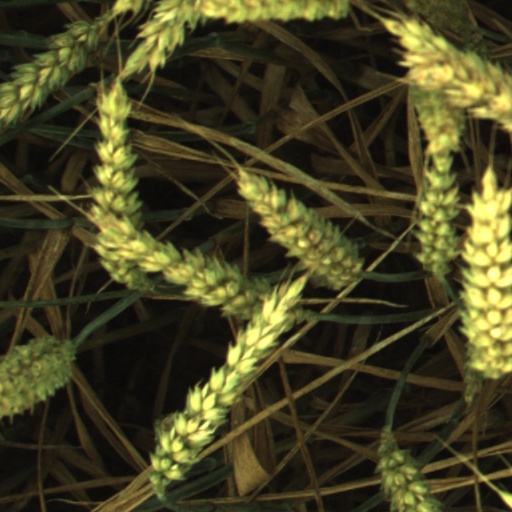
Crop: wheat